Ouvrage Chesnois

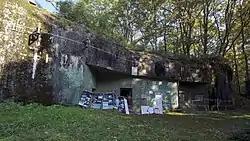
Entrance block in 2015 with displays

Ouvrage Chesnois, also known as Ouvrage Chênois, is a "gros ouvrage" of the Maginot Line, located in the Fortified Sector of Montmédy, facing Belgium. The "ouvrage" lies between the towns of Montlibert and Thonne-le-Thil. It possesses six combat blocks. It is located between "gros ouvrage" Thonnelle and "petit ouvrage" La Ferté. The position was sabotaged and abandoned by French forces that were ordered to retreat from the exposed position in June 1940 during the Battle of France. The "ouvrage" is now abandoned and sealed.